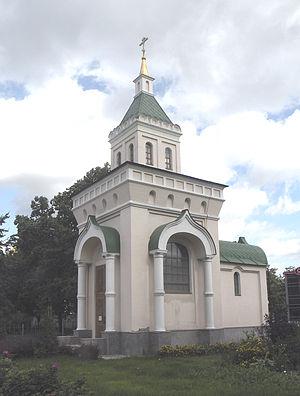
Saint-Pétersbourg. Moskovsky Avenue.